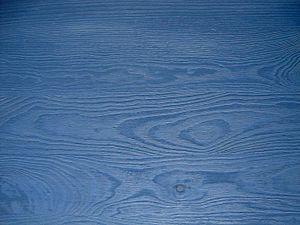
Une lasure est un produit de protection ou de décoration pour des matériaux poreux qui ne contient pas de charge et ne génère donc pas de film, à l'opposé des vernis et peintures. La principale différence vient du fait de la micro-porosité du film obtenu. Une peinture ou un vernis aura un effet bloqueur du support, ce qui peut provoquer en extérieur un écaillage du film.